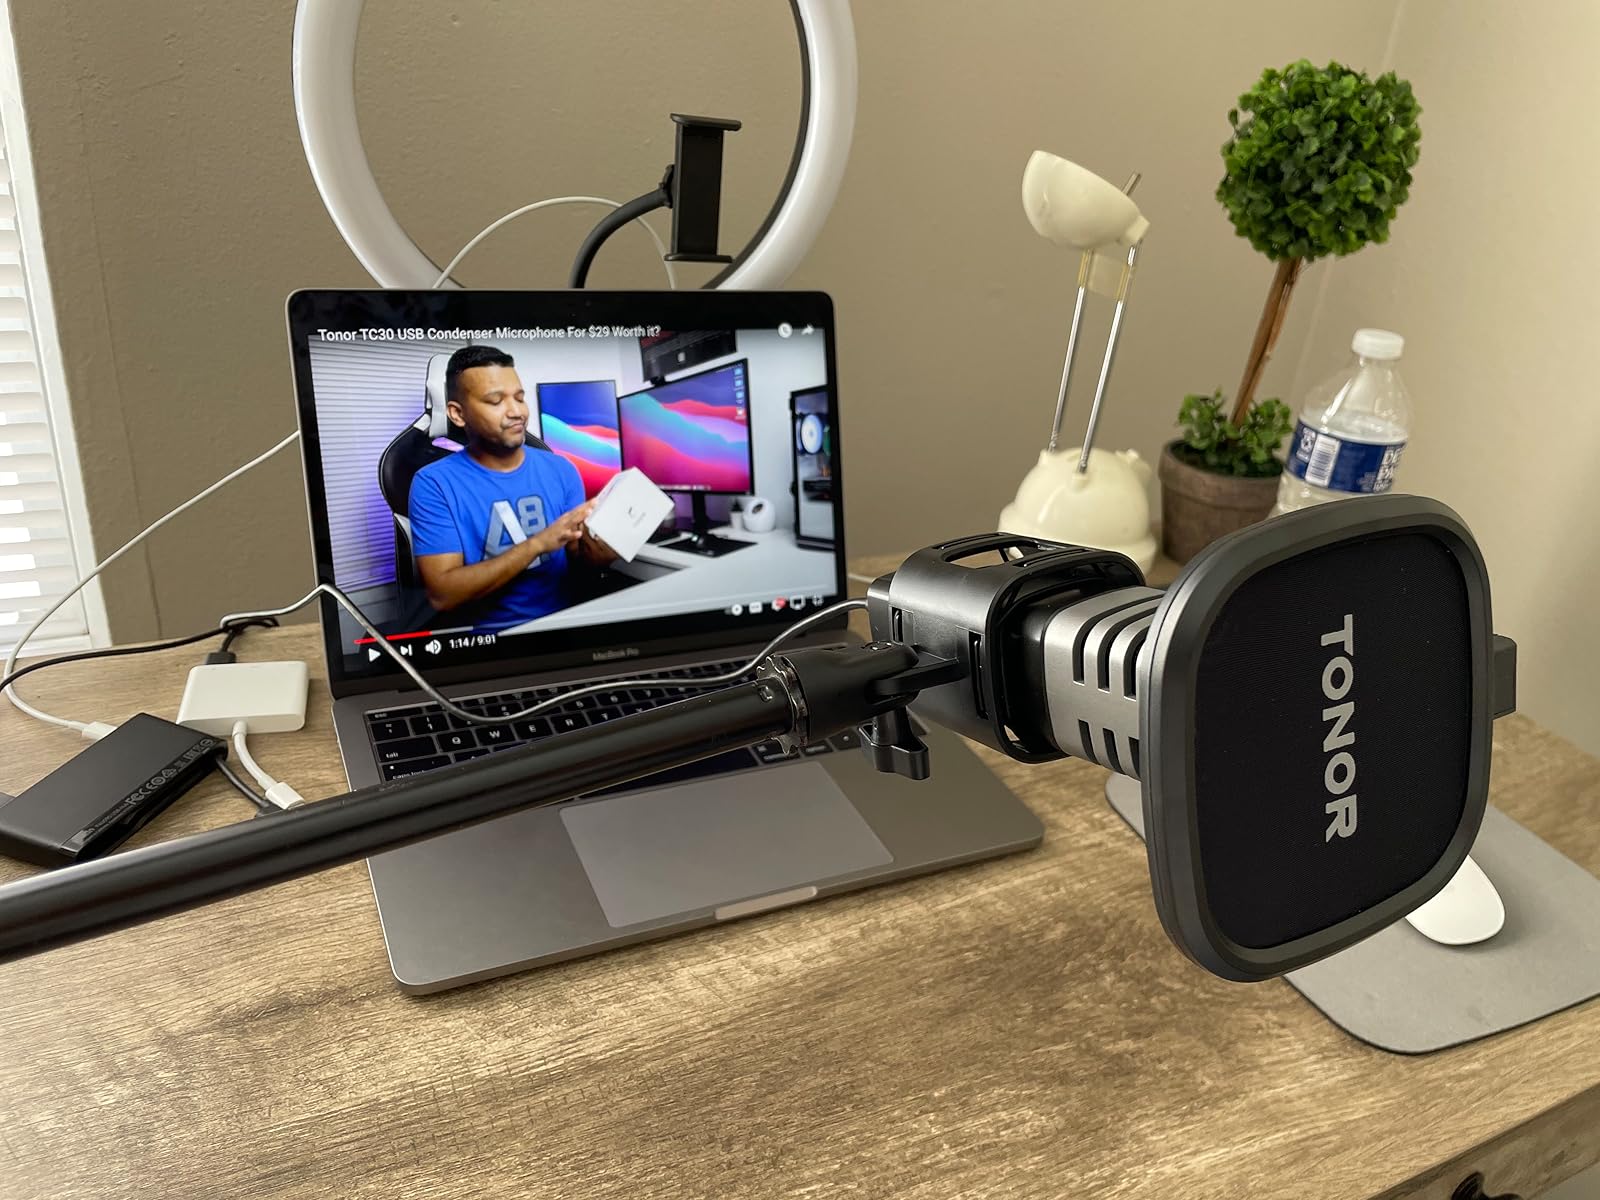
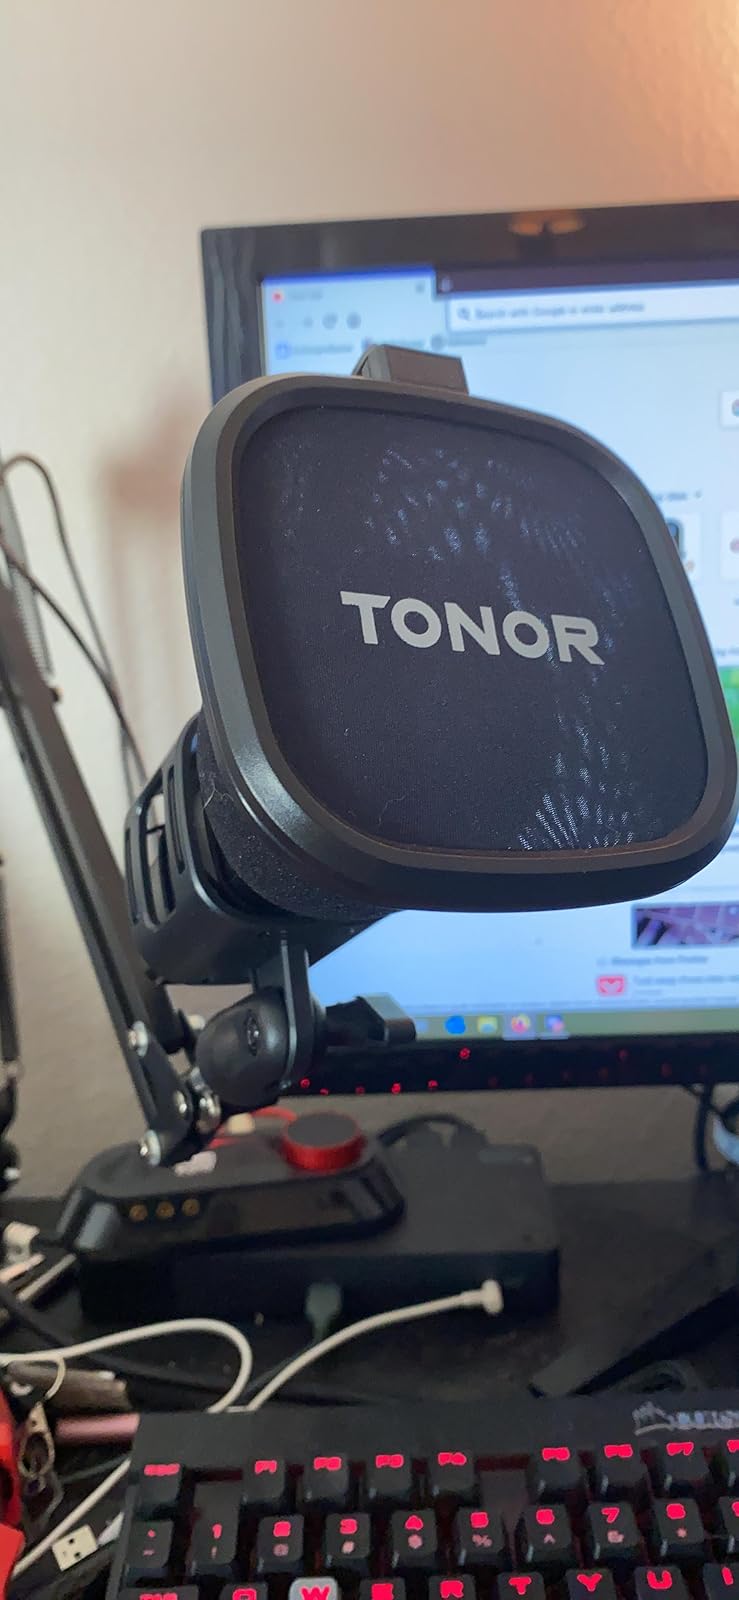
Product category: microphone
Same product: yes